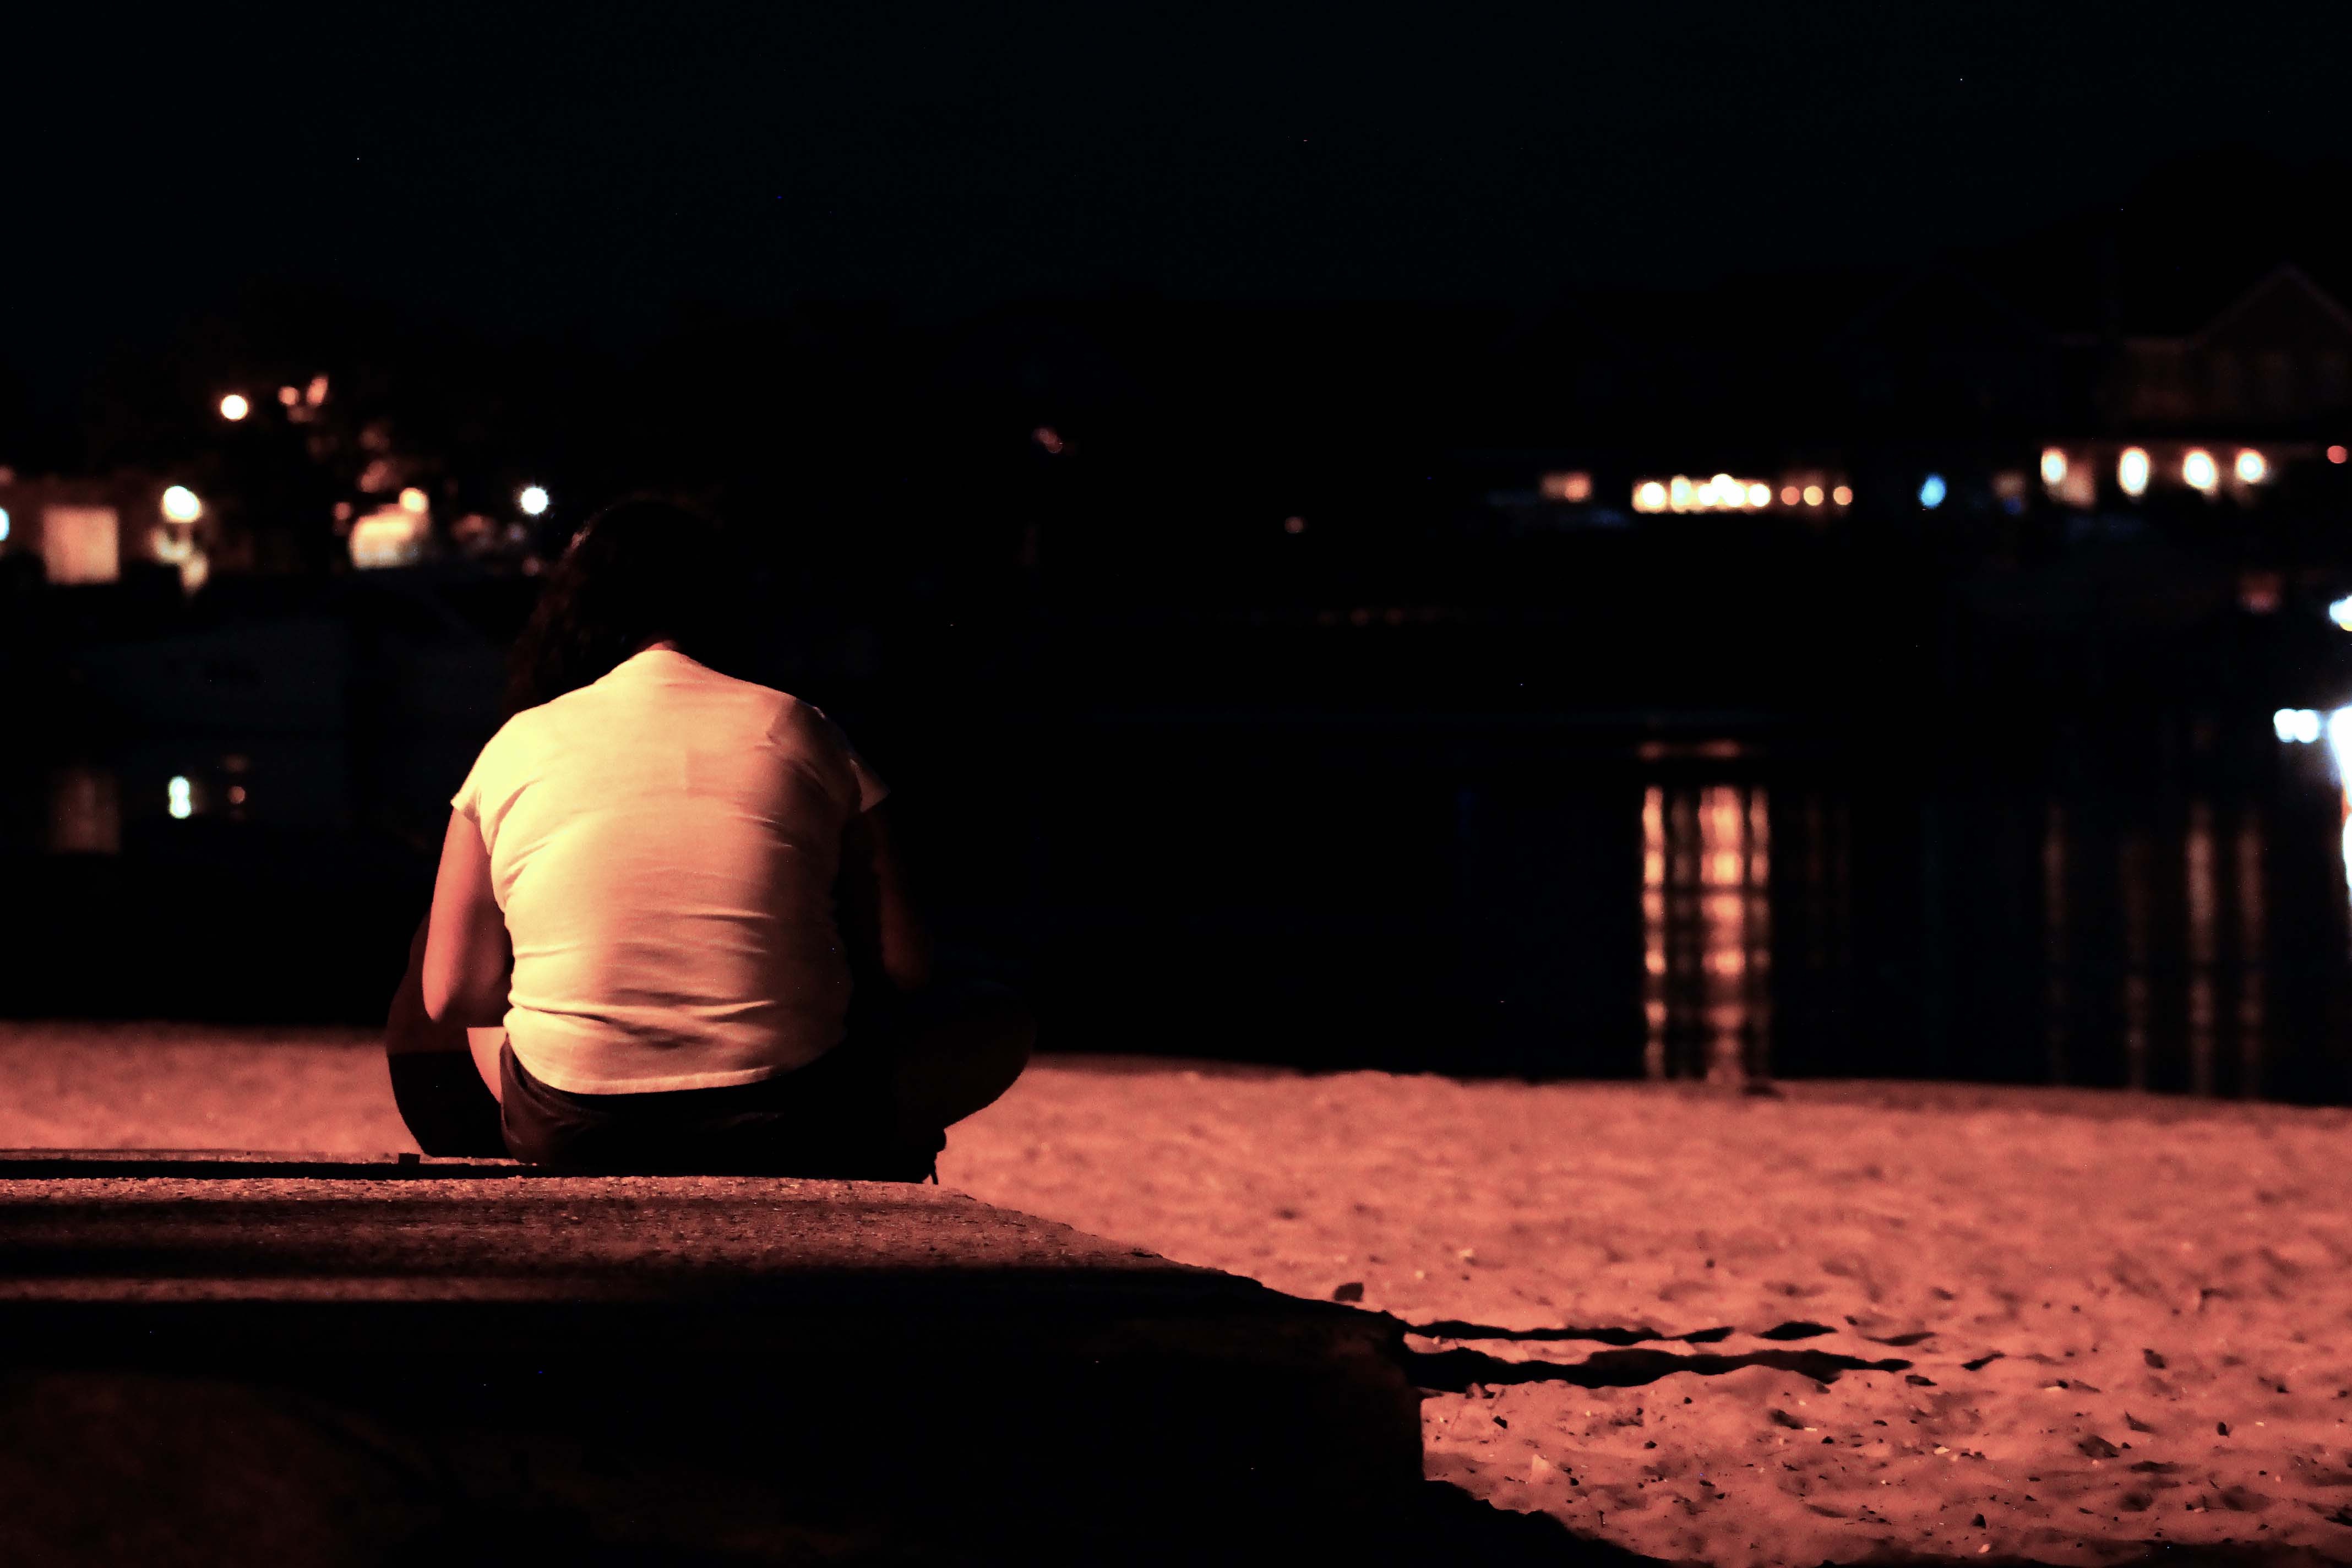
light, night, evening, darkness, lighting